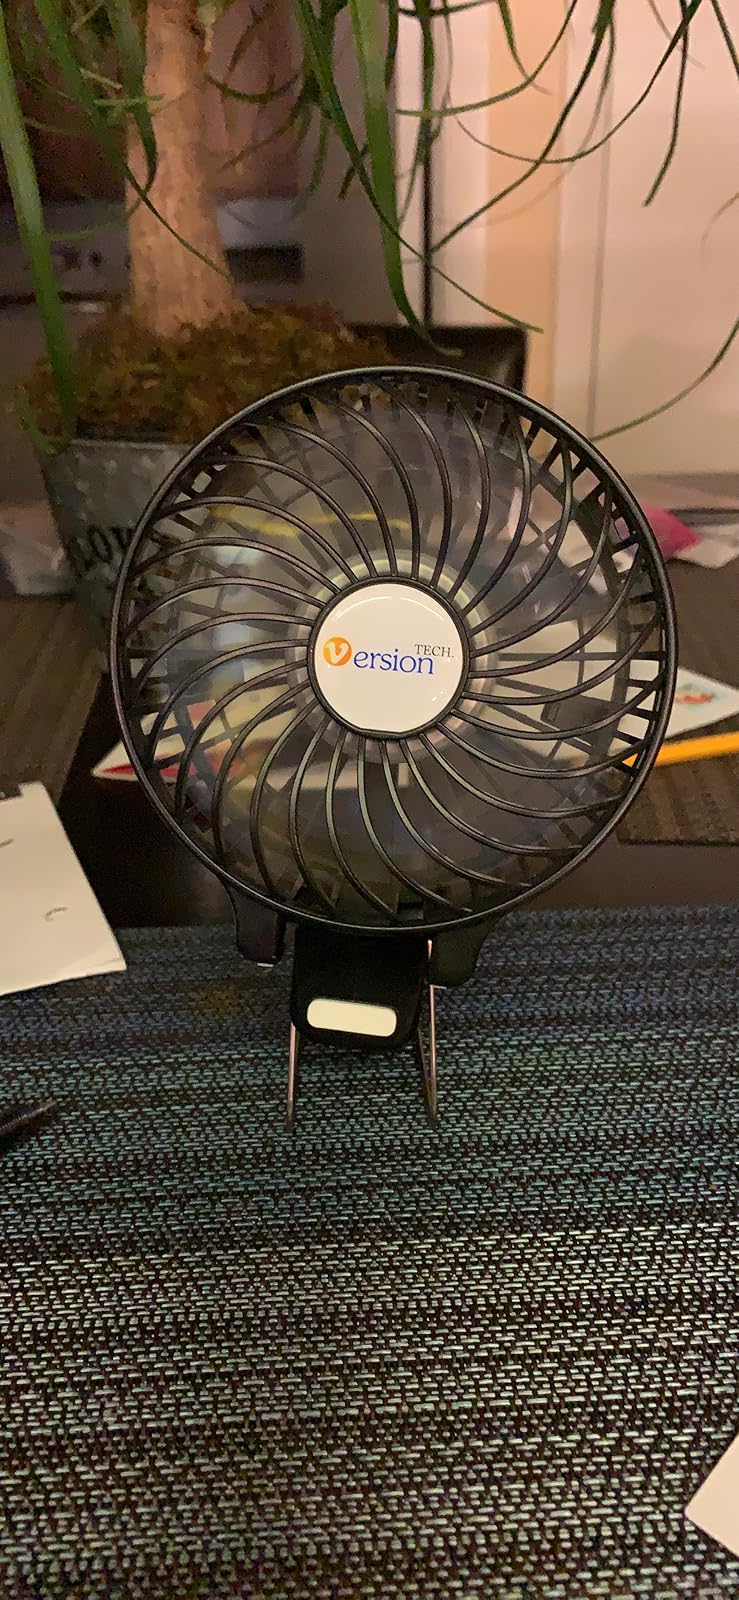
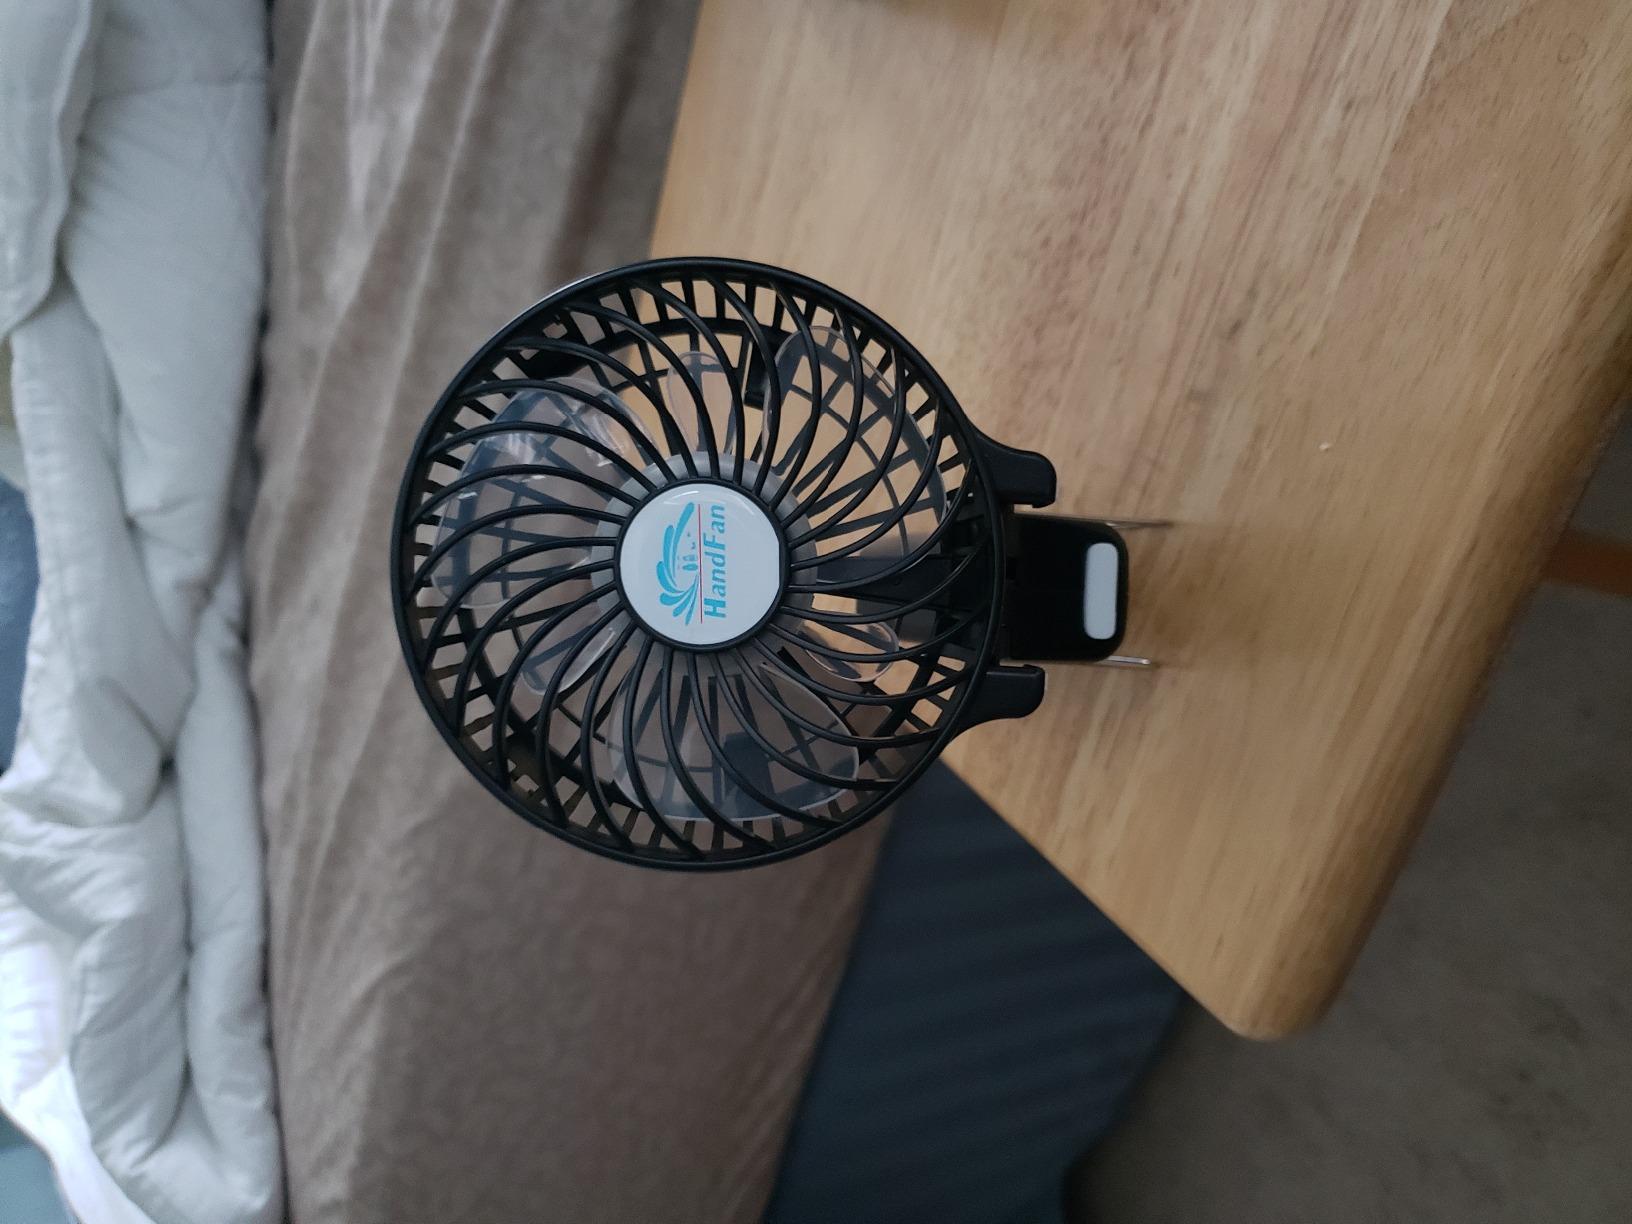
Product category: fan
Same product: yes